Demoscene

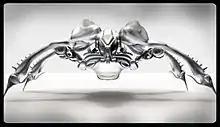
Interceptor by Black Maiden

Demosceners typically organize in small groups, centered around a coder (programmer), a musician, a graphician (graphics designer) and a swapper (who spreads their own and others' creations by mail).